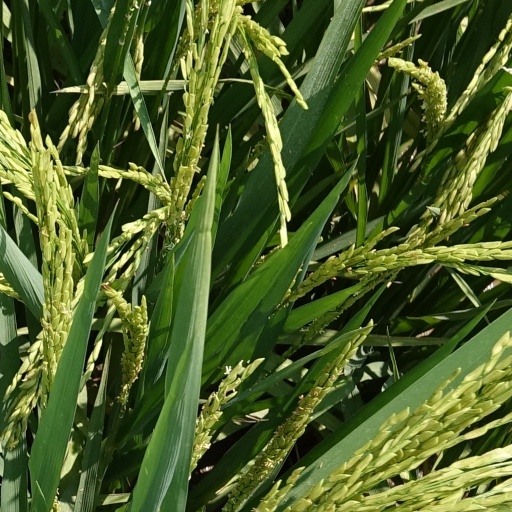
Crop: rice